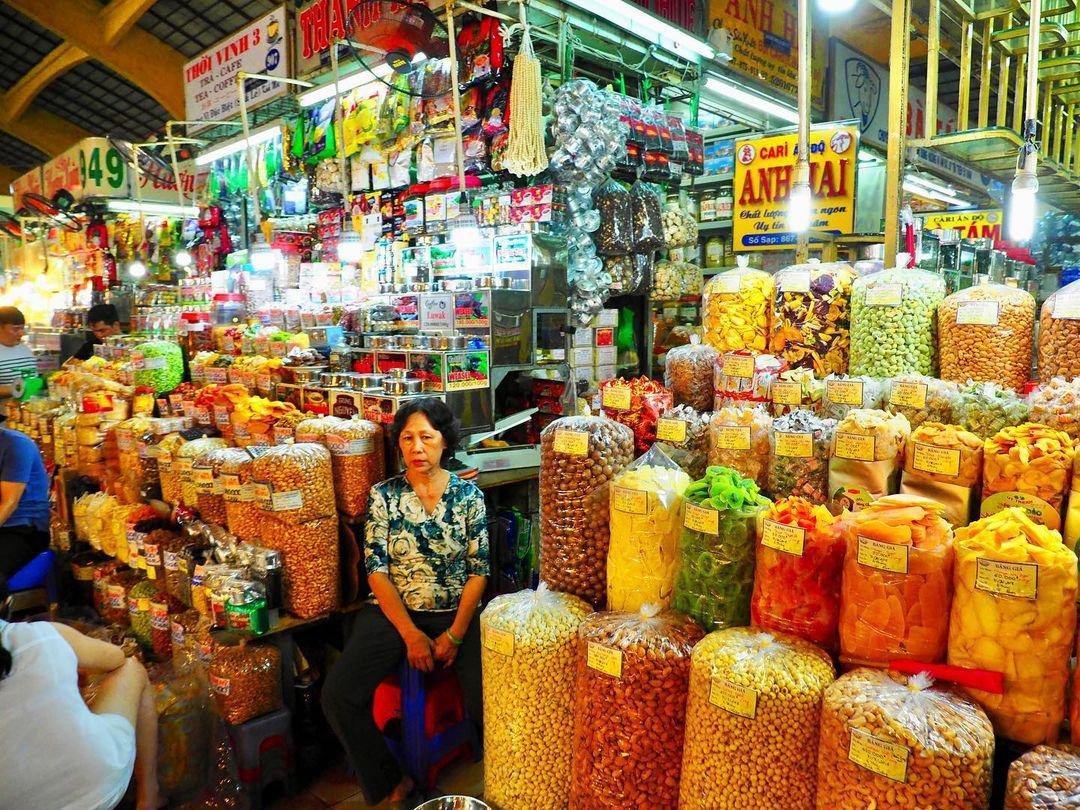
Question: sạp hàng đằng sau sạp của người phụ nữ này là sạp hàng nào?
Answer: sạp anh hai